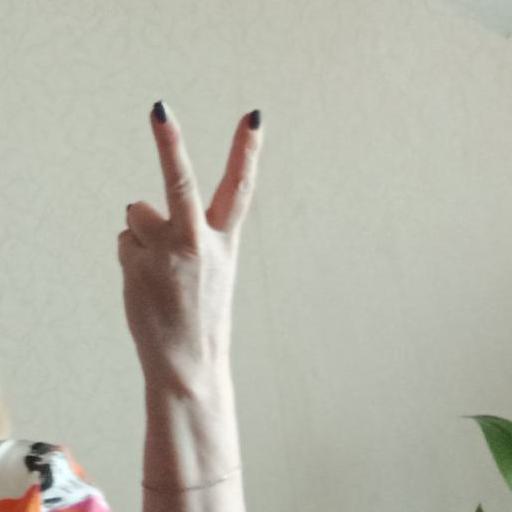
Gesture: peace_inverted